Patty Smyth

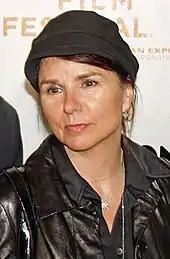
Smyth in 2008

Smyth was married to musician Richard Hell in 1985–86; they had a daughter.